Wall box

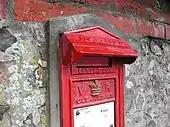
This rare Victorian 2nd National standard wall box near Andover in Hampshire has a large hood and a pedimented top to keep the rain out

Initial examples were fitted with a simple wire tray internally over the base to raise any post off the lower surface. This was necessary because water seeped into the box through the side seams and condensation could also form on the inside, making the base rather wet. Later modifications saw this wirework extended to form a vertical barrier across the whole inside front of the box. This prevented mail from cascading out onto the ground when the door was opened for clearing the box. By 1879, UK wall boxes were also fitted with a drop-down hinged metal letter chute to help guide the stored mail into the waiting sack or basket during clearance.